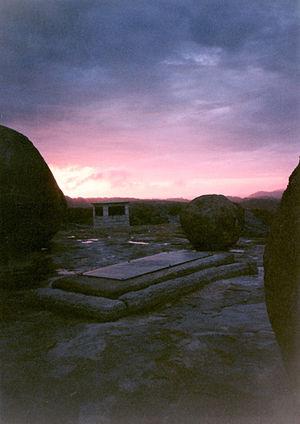
La patrouille de la Shangani, composée de 34 soldats au service de la British South Africa Company fut prise en embuscade et massacrée par plus de 3 000 guerriers matabélés durant la Première Guerre ndébélé en 1893. Menée par le major Allan Wilson, la patrouille fut attaquée juste au nord de la Shangani dans le Matabeleland en Rhodésie. Son destin tragique marqua la mémoire culturelle de l'Empire britannique et devint un événement fondateur de l'histoire nationale de la Rhodésie du Sud où elle était considérée comme l'équivalent rhodésien du siège de Fort Alamo ou de la bataille de Little Big Horn aux États-Unis.